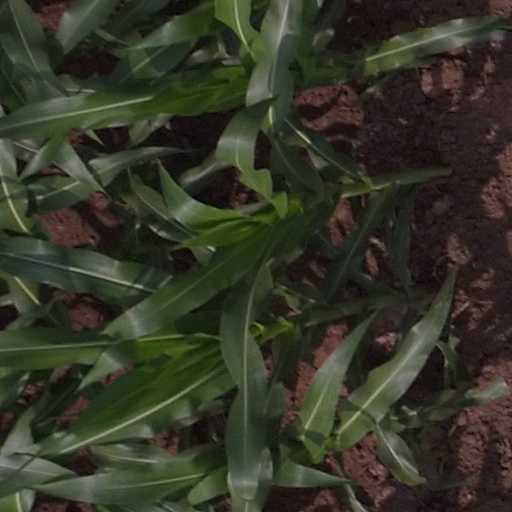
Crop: maize; corn